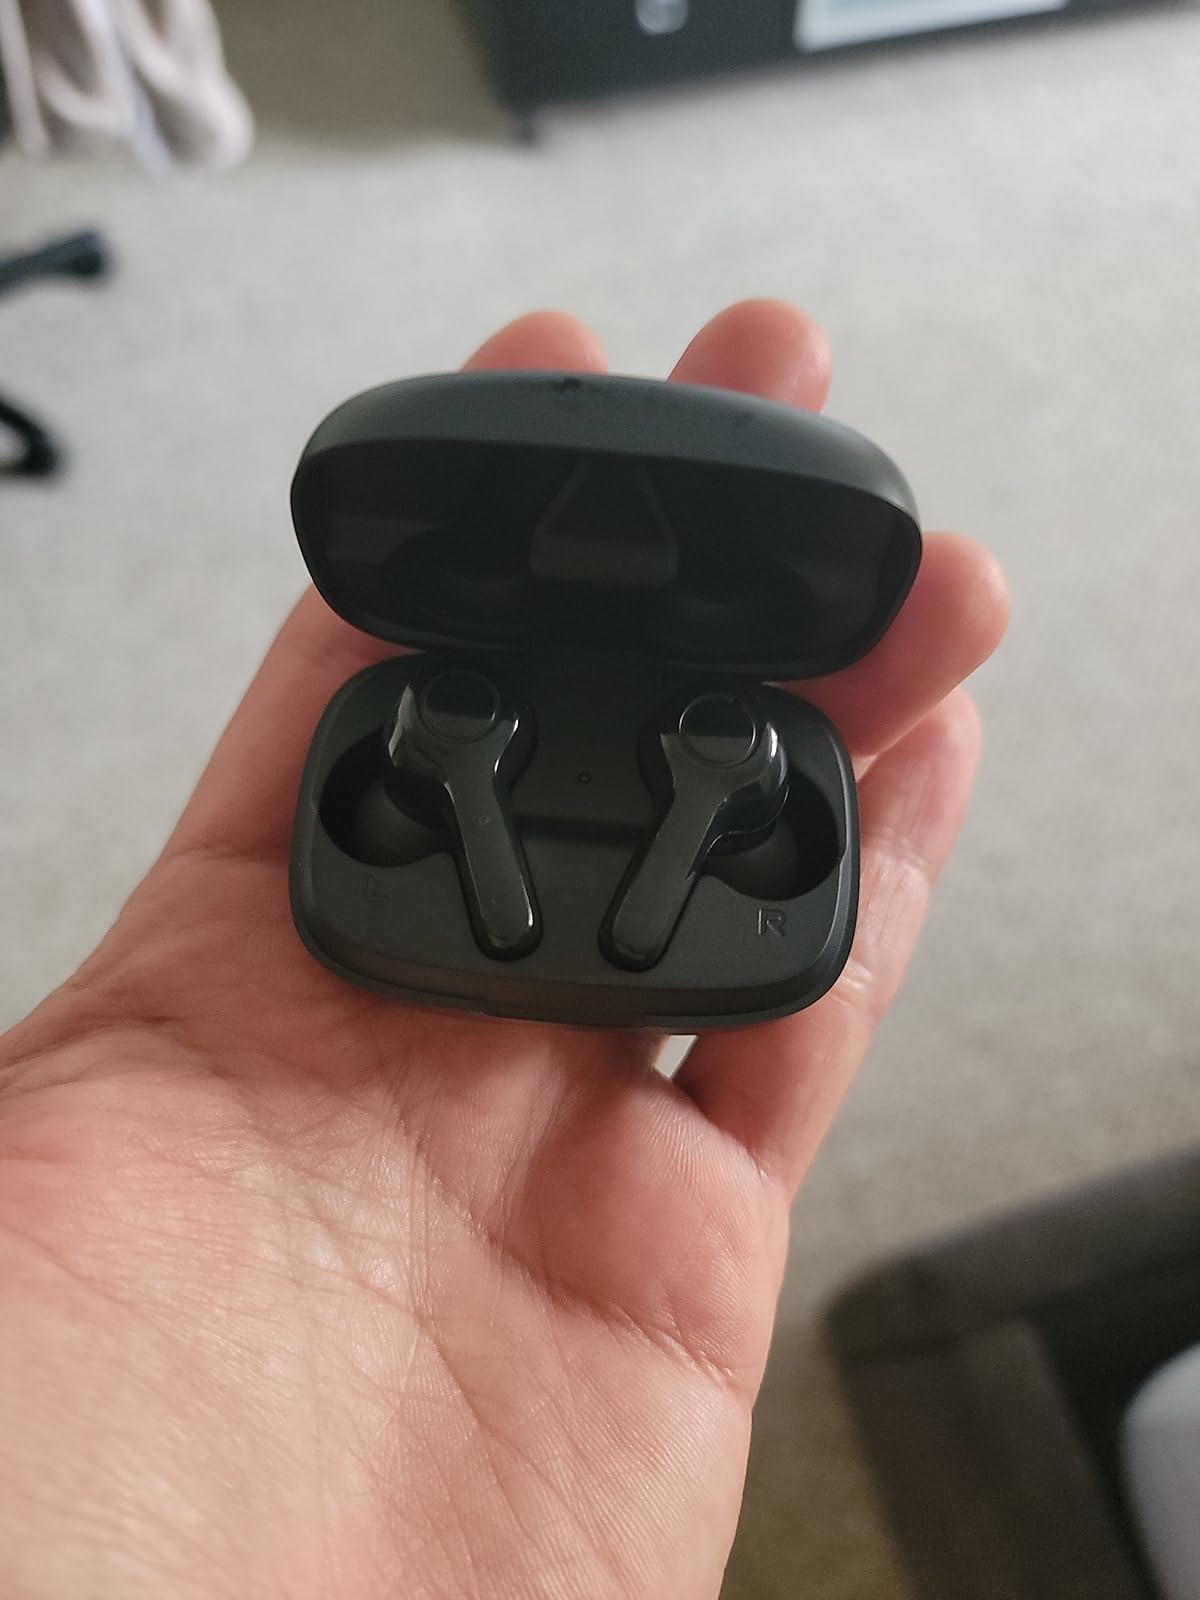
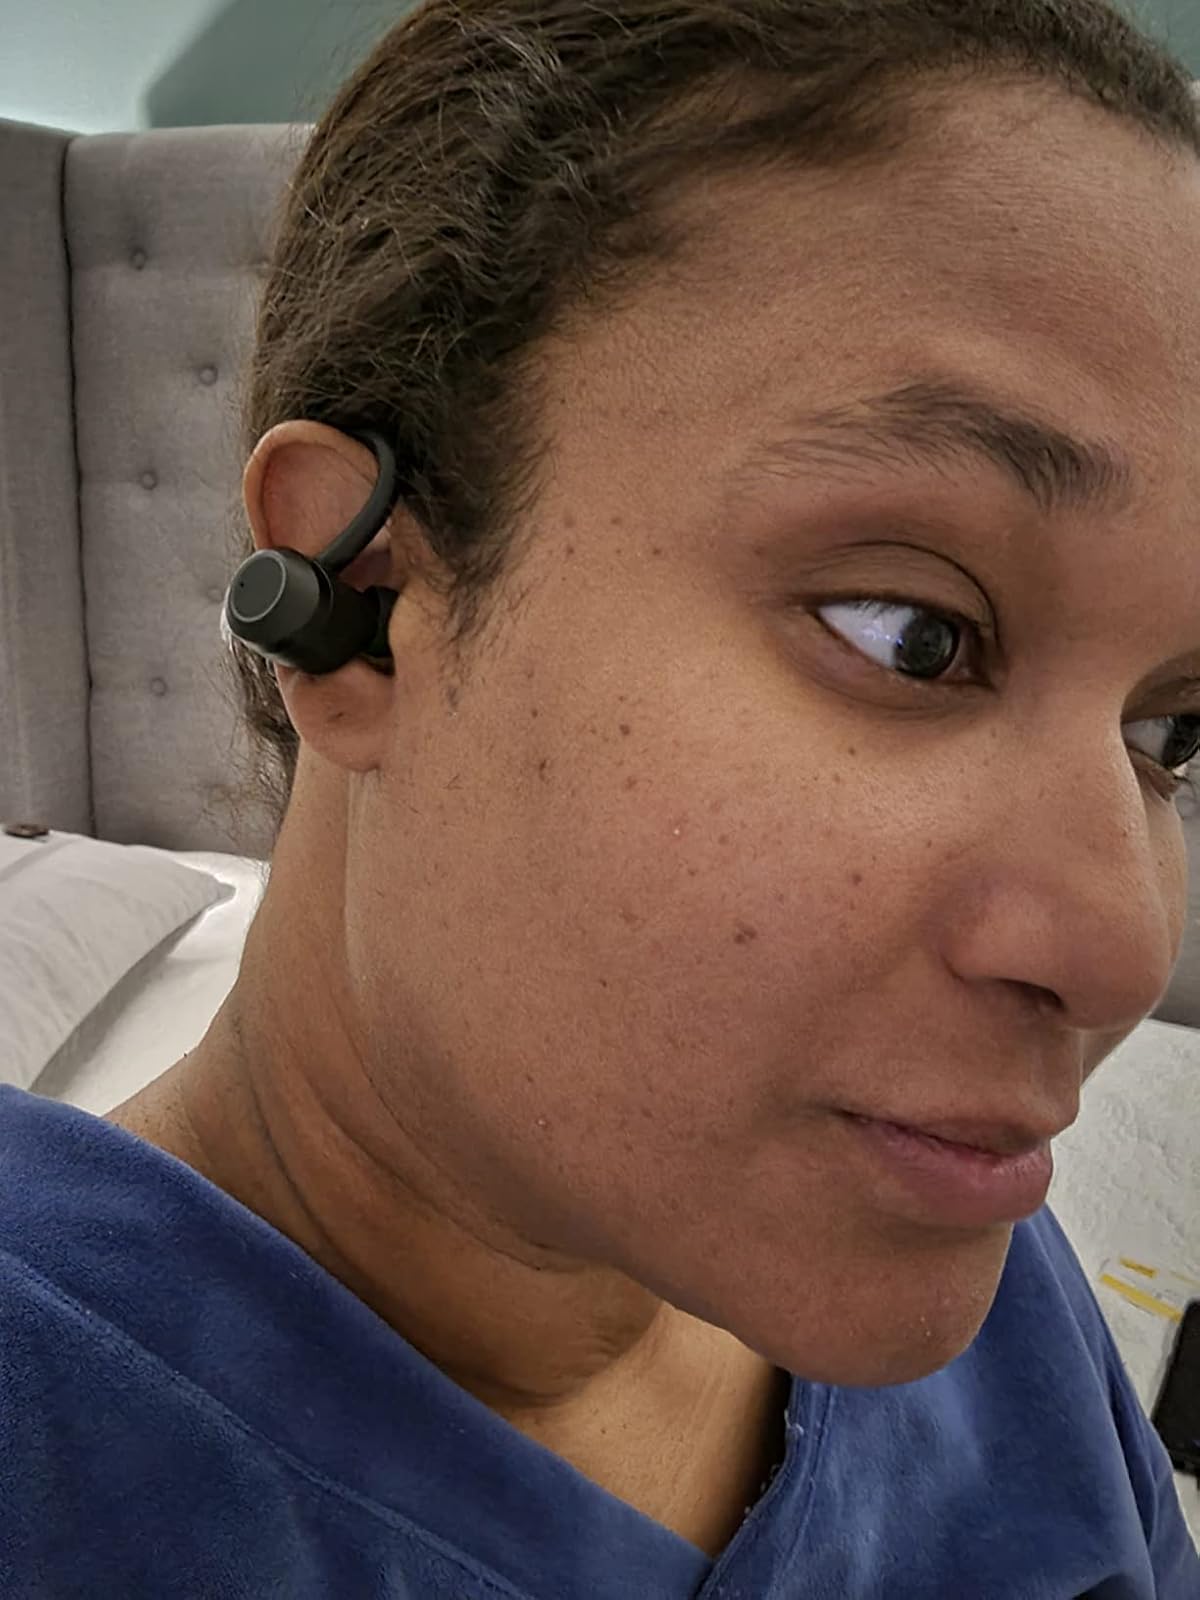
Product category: earbuds
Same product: no